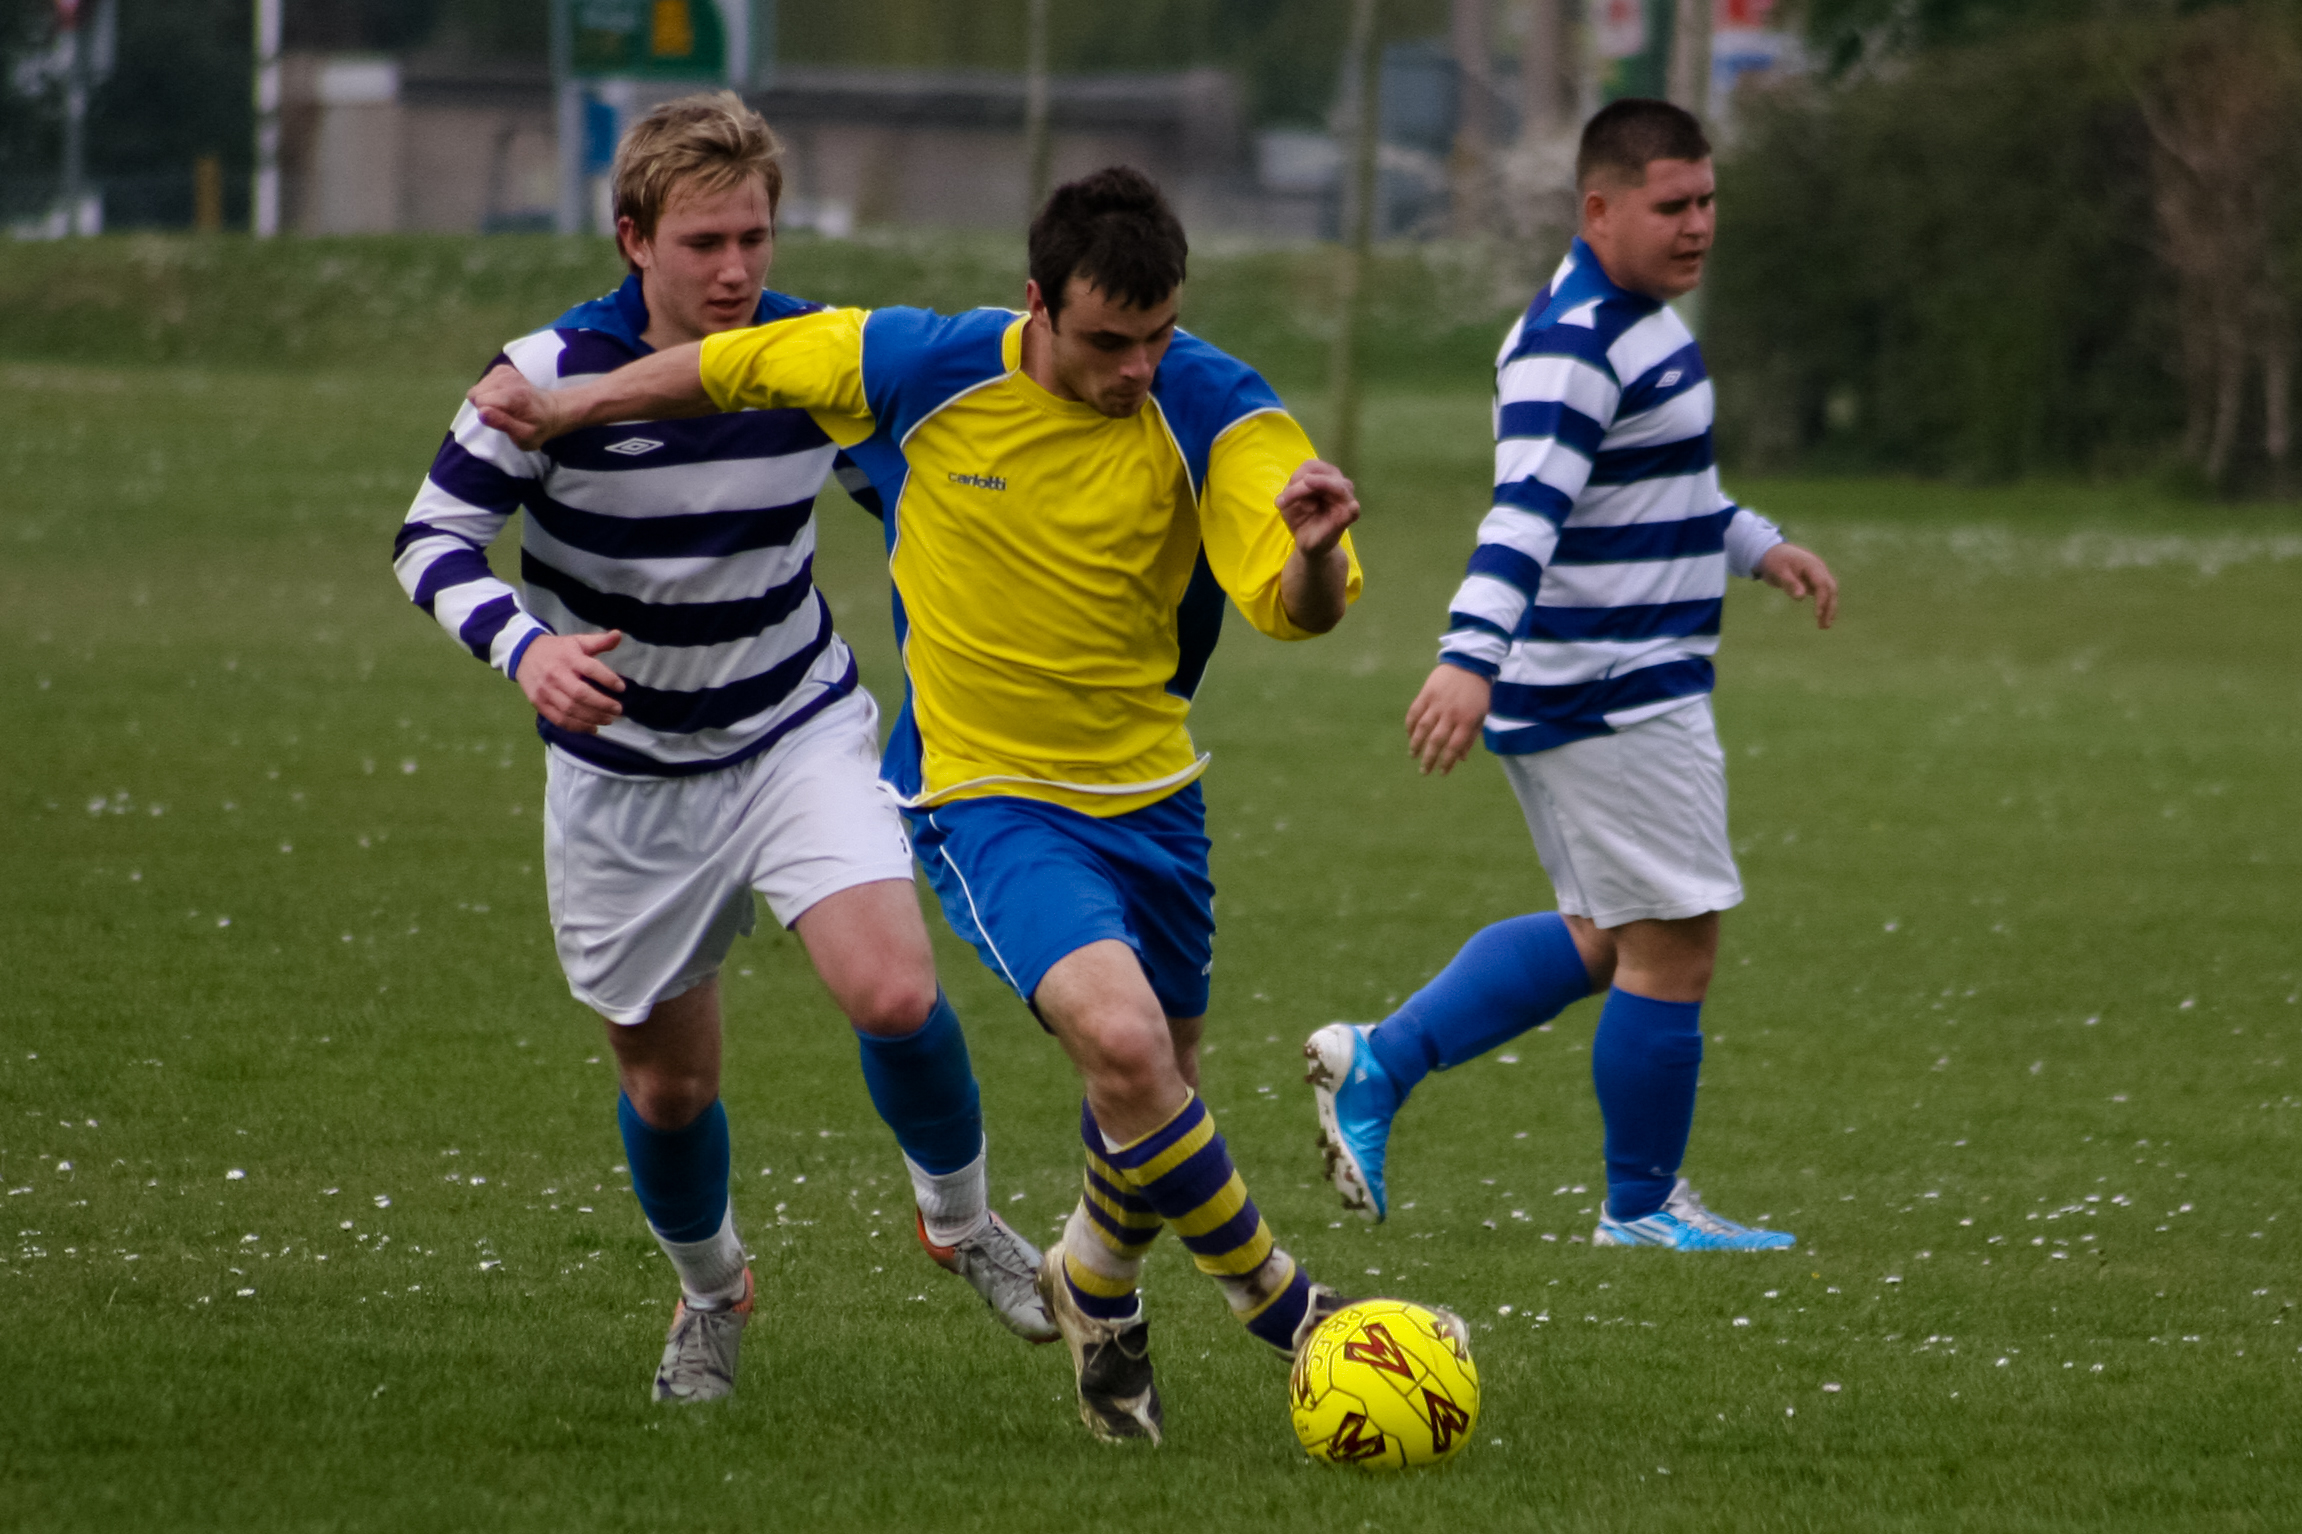
sport, game, soccer, stadium, player, team, sports, ball, match, tournament, footbal, tackle, football player, ball game, team sport, competition event, rugby football